Quotation

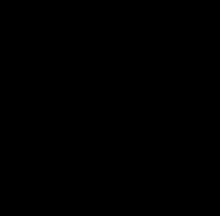
Quotative Evidential "=si" in Cusco Quechua.

Tagalog's quotative evidentials are used with imperative quotations.